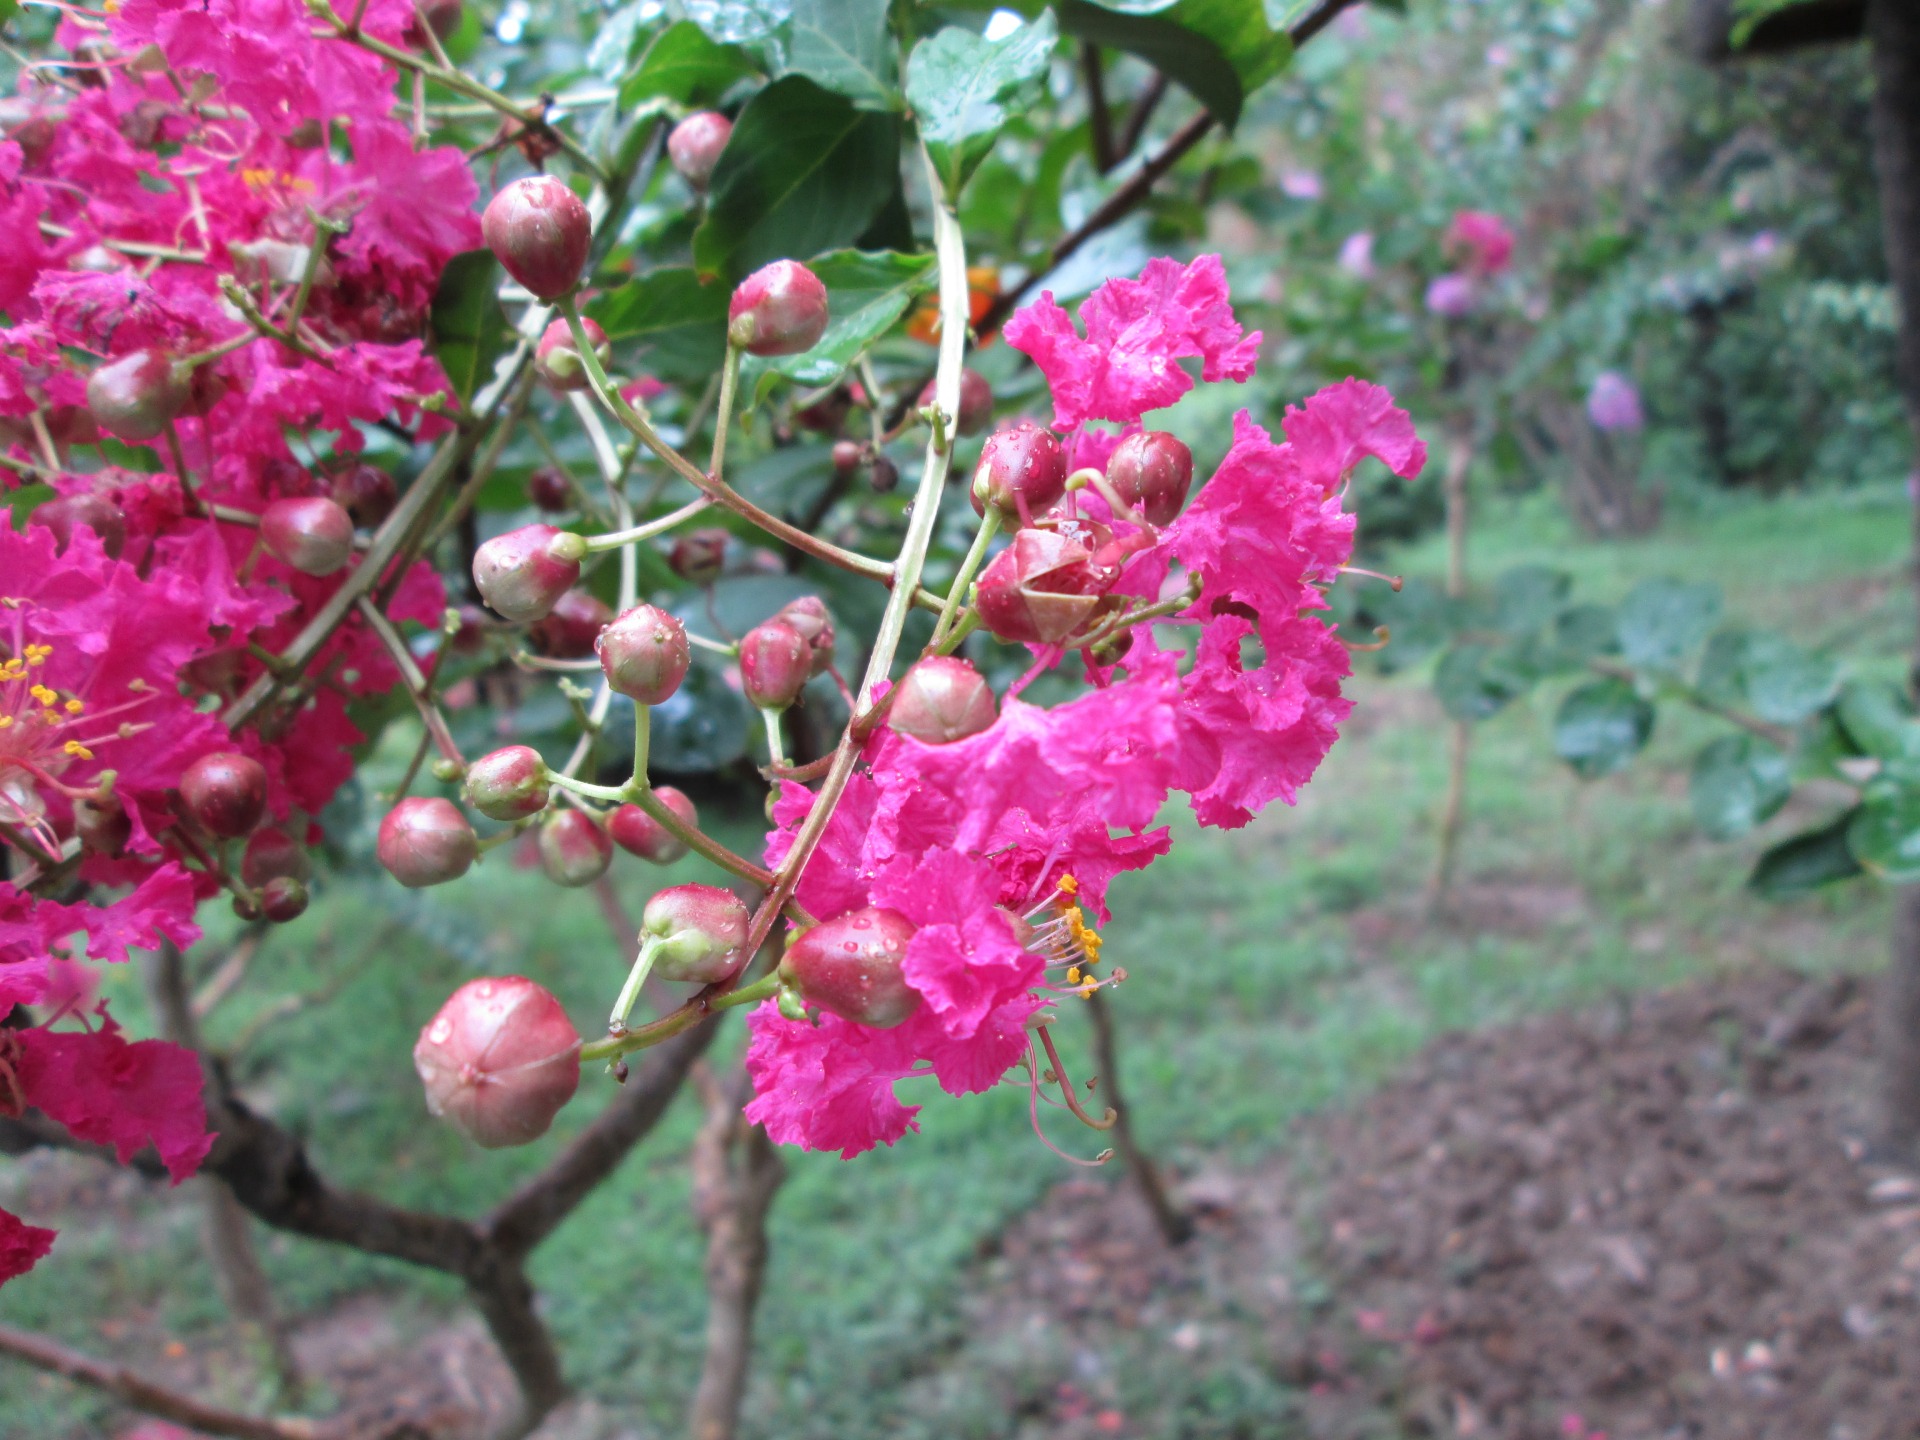
tree, branch, blossom, plant, fruit, leaf, flower, food, produce, evergreen, park, botany, garden, flora, shrub, flowering plant, rose family, woody plant, land plant, embankment angle